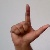
The image shows a hand gesture representing the letter 'L' in Indian Sign Language.